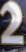
Number: 2